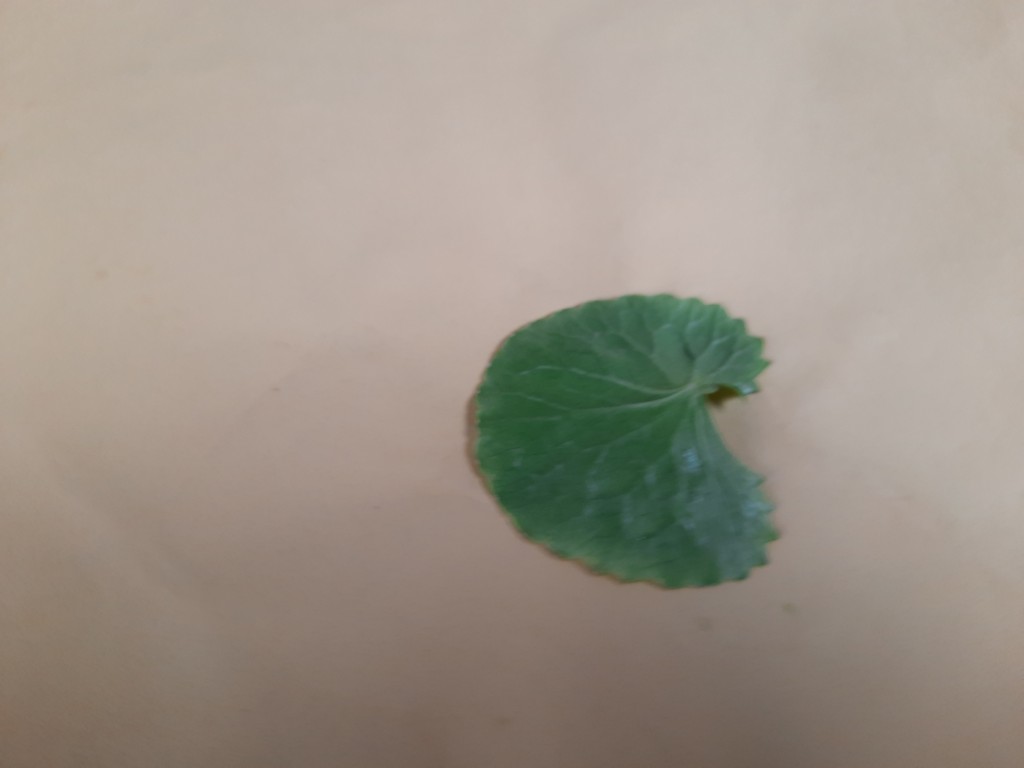
Label: Healthy